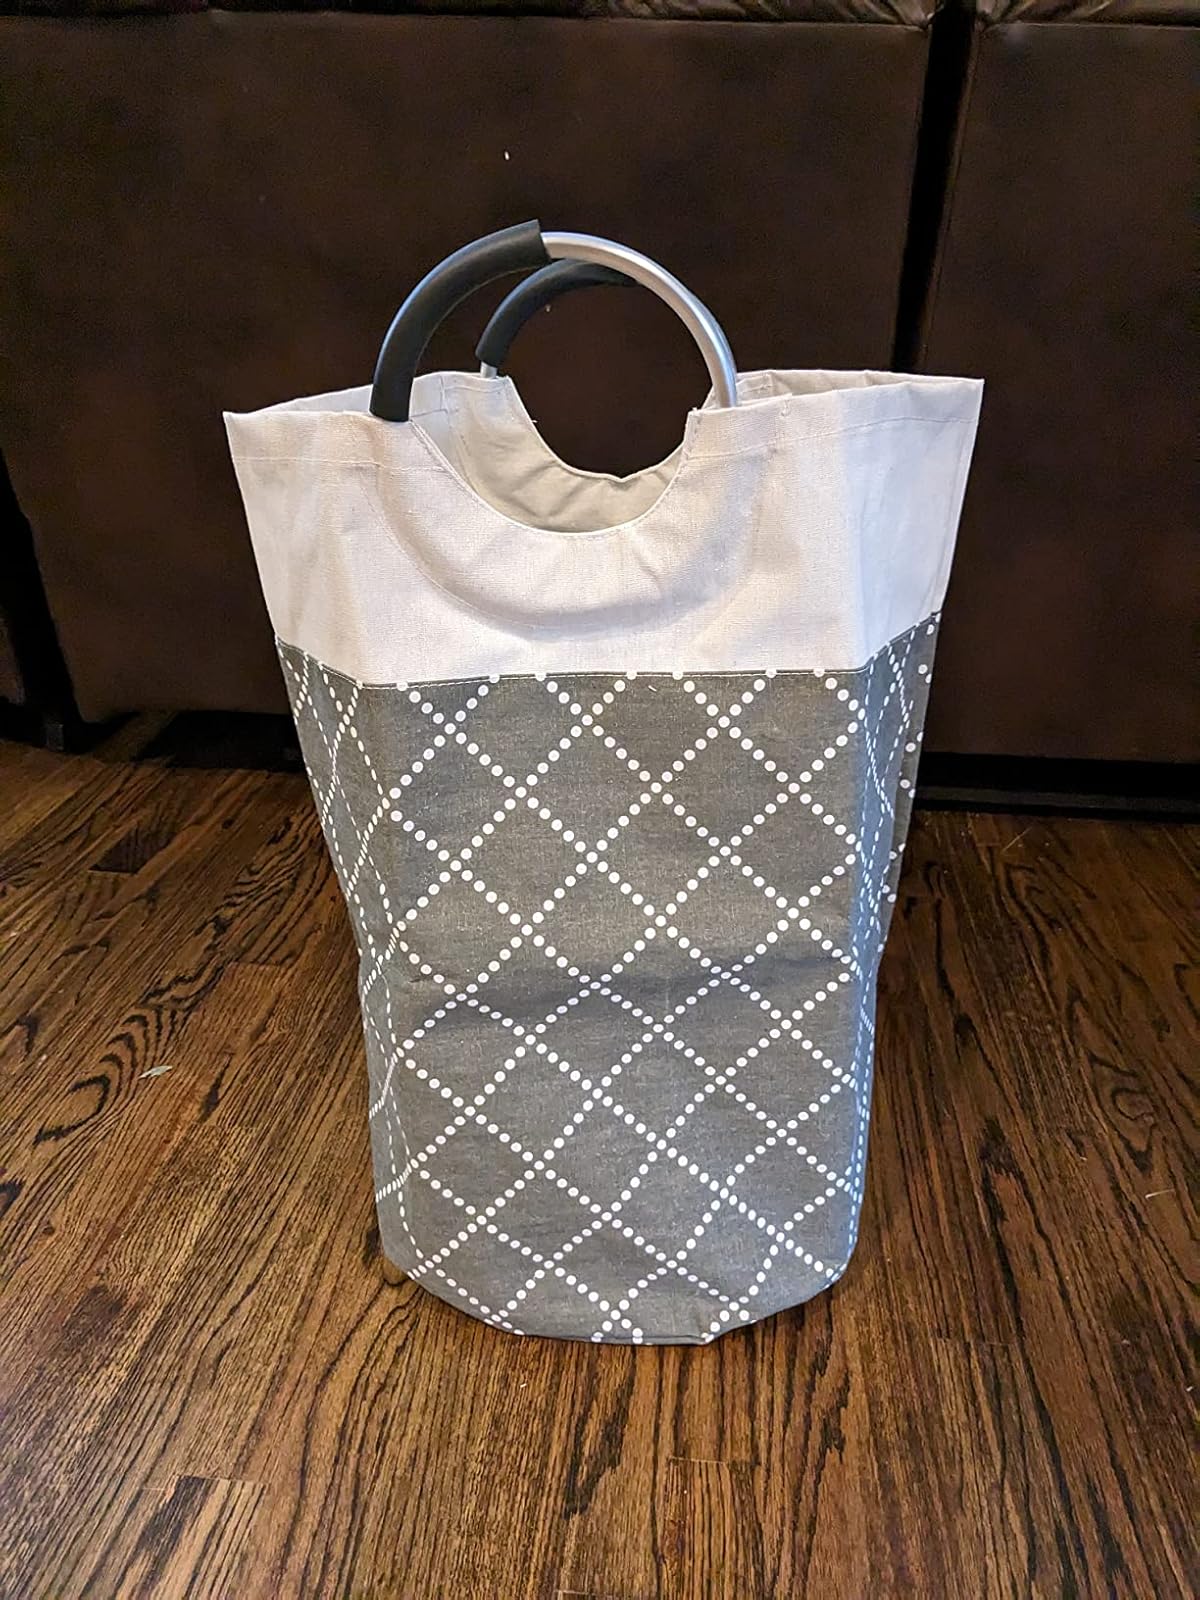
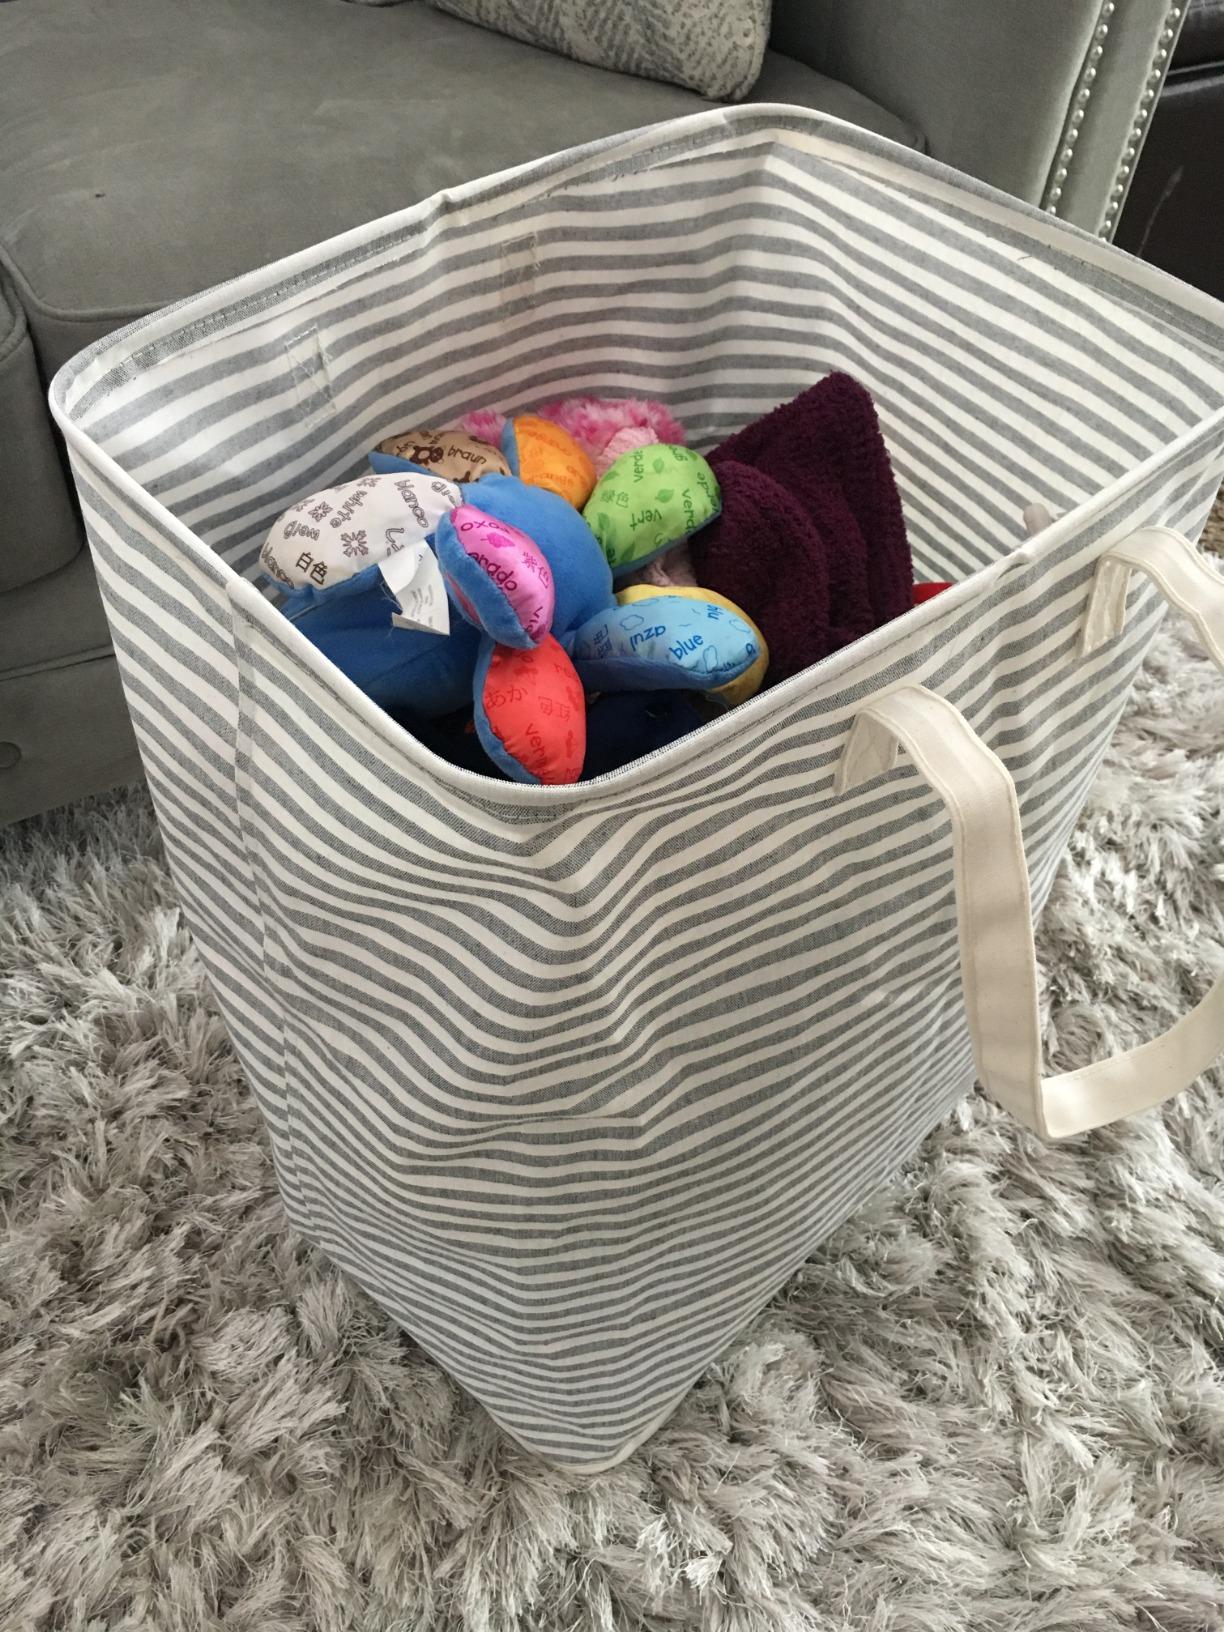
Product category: items_hamper
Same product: no